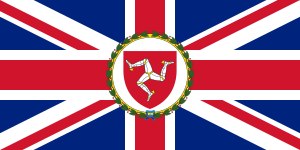
Isle of Mans flag
Vice-guvernøren for Isle of Mans flag
Isle of Mans flag har en triskele på rød baggrund, et mærke som har en lang tradition som våben og flag på øen. Triskelen er trebenet og udstyret med rustning. De tre ben er sammenhæftet ved hofterne. Som våben for Man er mærket kendt tilbage til 1200-tallet. Det røde flag med de tre ben blev anerkendt som flag 1. januar 1933, men er også kendt i brug før denne dato. Gennem triskele-figuren har Mans flag lighedstræk med den autonome italienske region Siciliens flag.